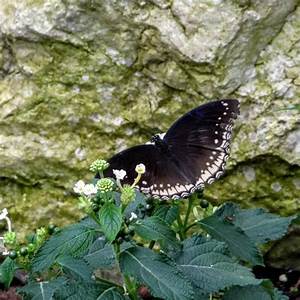
Label: farfalla